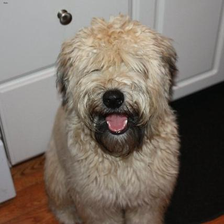
Species: dog
Breed: wheaten terrier